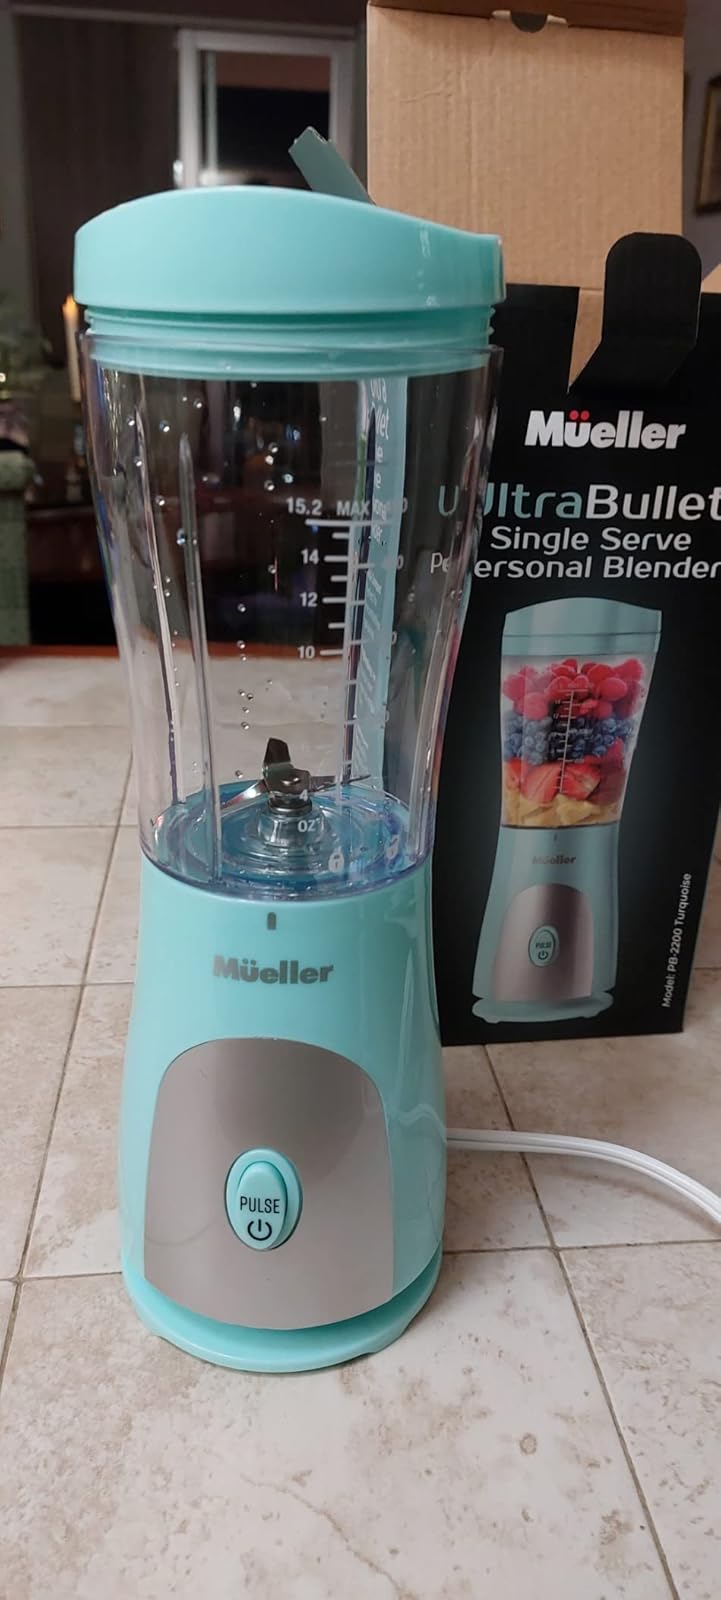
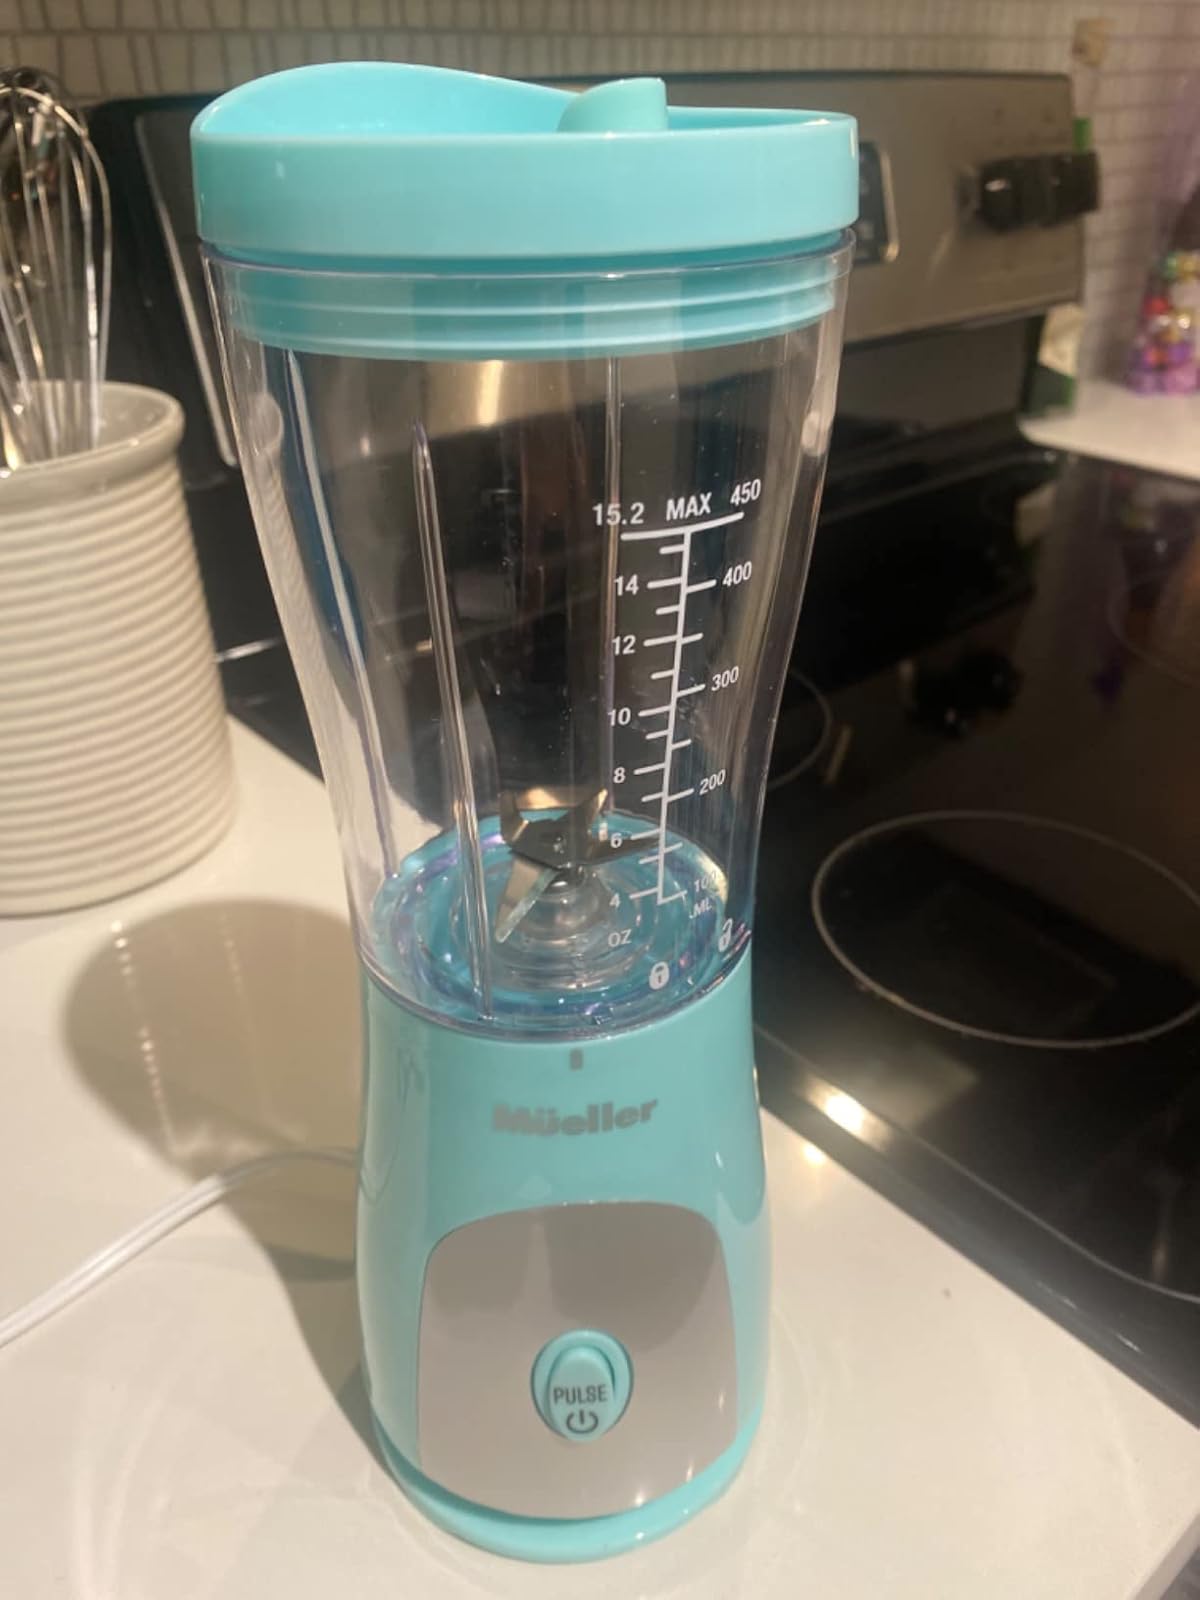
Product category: items_blender
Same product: yes